Cham Albanians

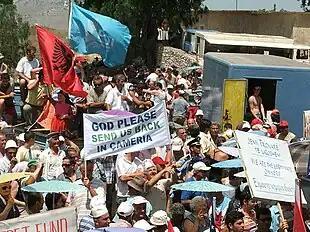
Annual Cham Protest on 27 June 2008 in Konispol, Albania

An unexpected turn in Chams' fate occurred when an Arvanite general, known for his pro-Albanian feelings, became prime minister of Greece. On 24 June 1925, a group of officers, fearing that the political instability was putting the country at risk, overthrew the government in a coup and their leader, Theodoros Pangalos became the head of the dictatorial government. His main priorities in foreign relations were to establish good relations with Albania and to protect the rights of both minorities, Chams in Greece, and Greeks in Albania. For this reason he officially decided that the Albanians of Chameria would not be sent to Turkey after 1926, putting an end to the population exchange. He also decided that refugees from Asia Minor would not settle in Chameria, but rather in Western Thrace, as was originally decided.